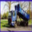
Label: truck